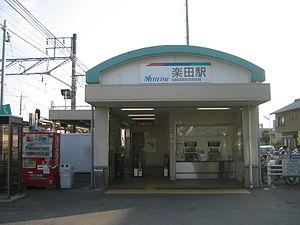
Meitetsu gare Gakuden Русский: Мэитэцу станция Гакудэн